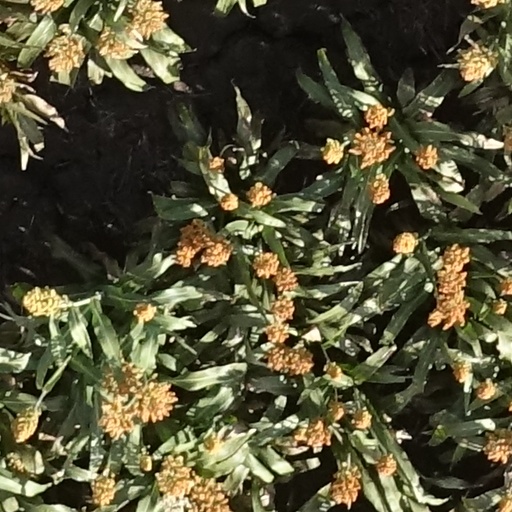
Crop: sorghum